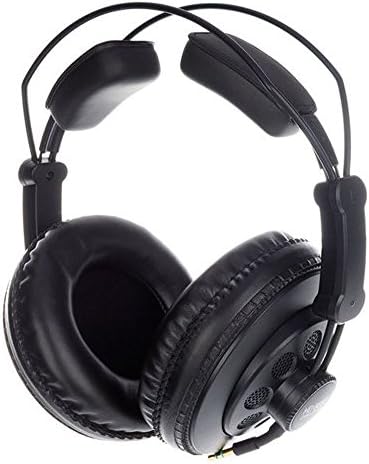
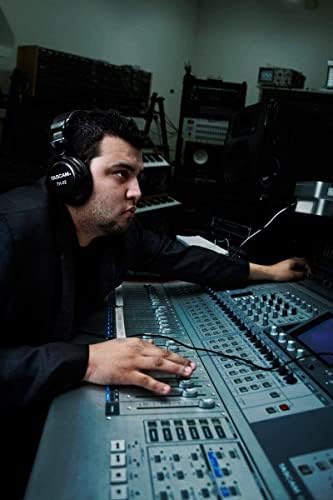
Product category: headphones
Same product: no